Eastern Michigan University

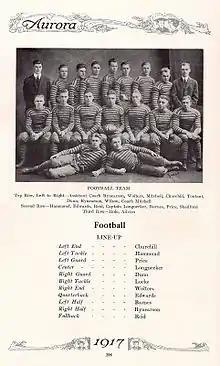
Eastern Michigan's football team in 1917

Eastern Michigan athletic teams have been successful on a national level, winning three NCAA Division II national championships and 13 NAIA Division I national championships in five different sports (baseball, men's cross country, men's swimming and diving, men's indoor track and field, and men's outdoor track and field).